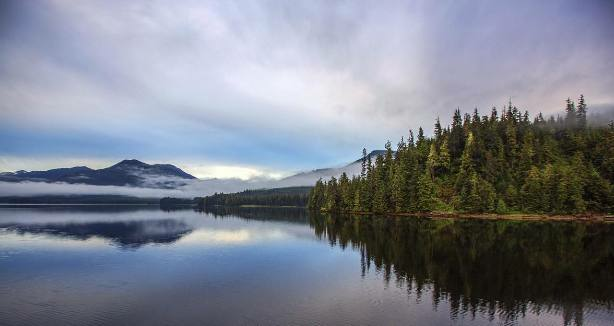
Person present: No